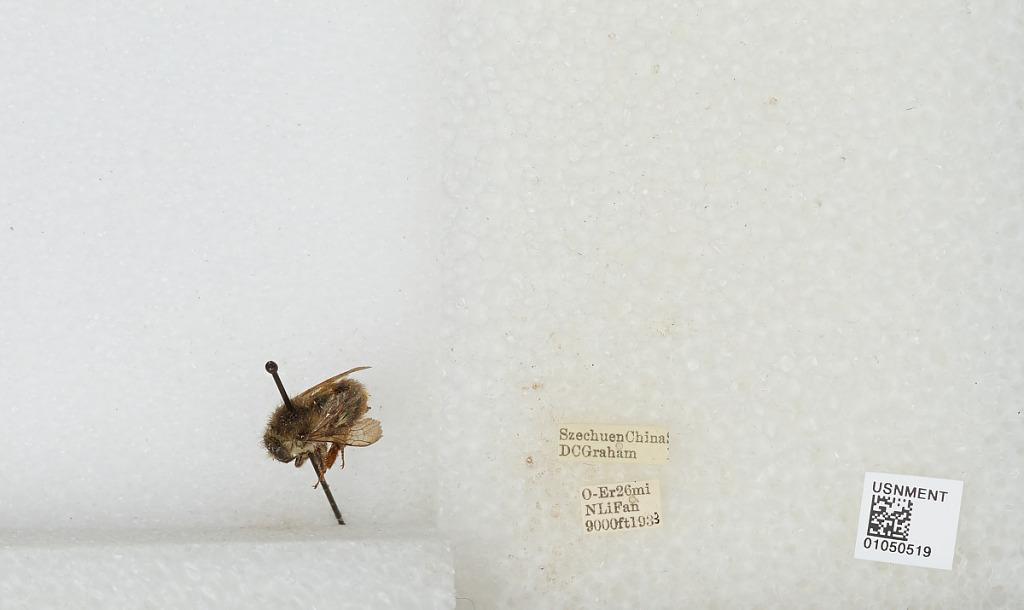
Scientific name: Bombus sp.
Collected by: D. Graham
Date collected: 1933--
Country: China
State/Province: Sichuan
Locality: O-Er 26 miles North Li Fan